Hooch maid

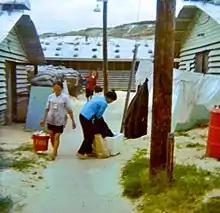
Hooch maids at work in 1971 on an American Army base

A hooch maid was a South Vietnamese woman employed to clean the shelters and keep house for American servicemen during the Vietnam War.